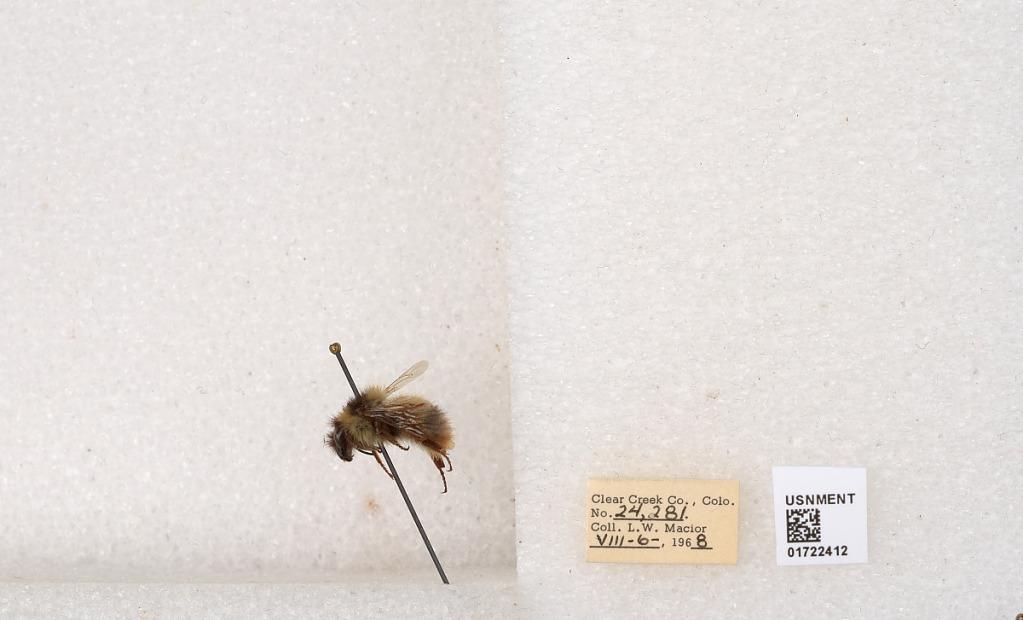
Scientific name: Bombus kirbyellus
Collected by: L. Macior
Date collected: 1968-8-6
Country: United States
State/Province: Colorado
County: Clear Creek
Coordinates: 39.6891, -105.644